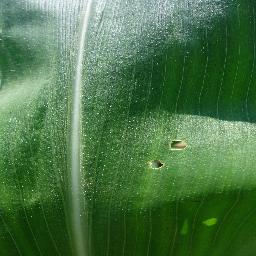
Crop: corn
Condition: (maize)_healthy